Southpaw stance

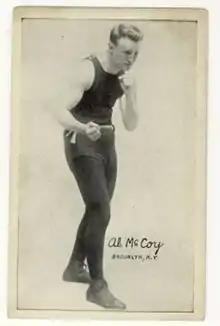
Al McCoy, world champion in the 1910s, displaying southpaw stance with right hand and right foot to the fore

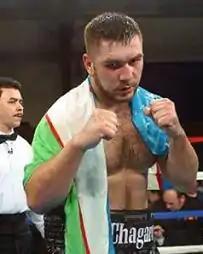
Ruslan Chagaev in southpaw stance

In boxing and some other sports, a southpaw stance is a stance in which the boxer has the right hand and the right foot forward, leading with right jabs, and following with a left cross right hook. It is the normal stance for a left-handed boxer. The corresponding boxing designation for a right-handed boxer is the orthodox stance, which is generally a mirror-image of the southpaw stance. In American English, "southpaw" generally refers to a person who is left-handed. While many advantages have been theorized for left-handedness in sports, many studies have found no impact at the professional level.